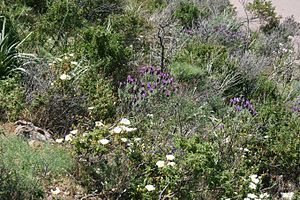
Halvbusk
Blomstrende garrigue med bl.a. halbusken Sommerfugle-Lavendel.
En halvbusk eller en kamæfyt er en flerårig plante, som forvedder på de nederste dele af grenene, men som kun har urteagtige étårsskud. Disse planter er ganske lave, men overvintrer med grene og knopper over jorden.